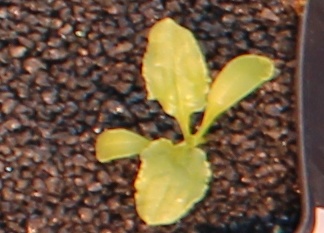
Label: Sugar beet